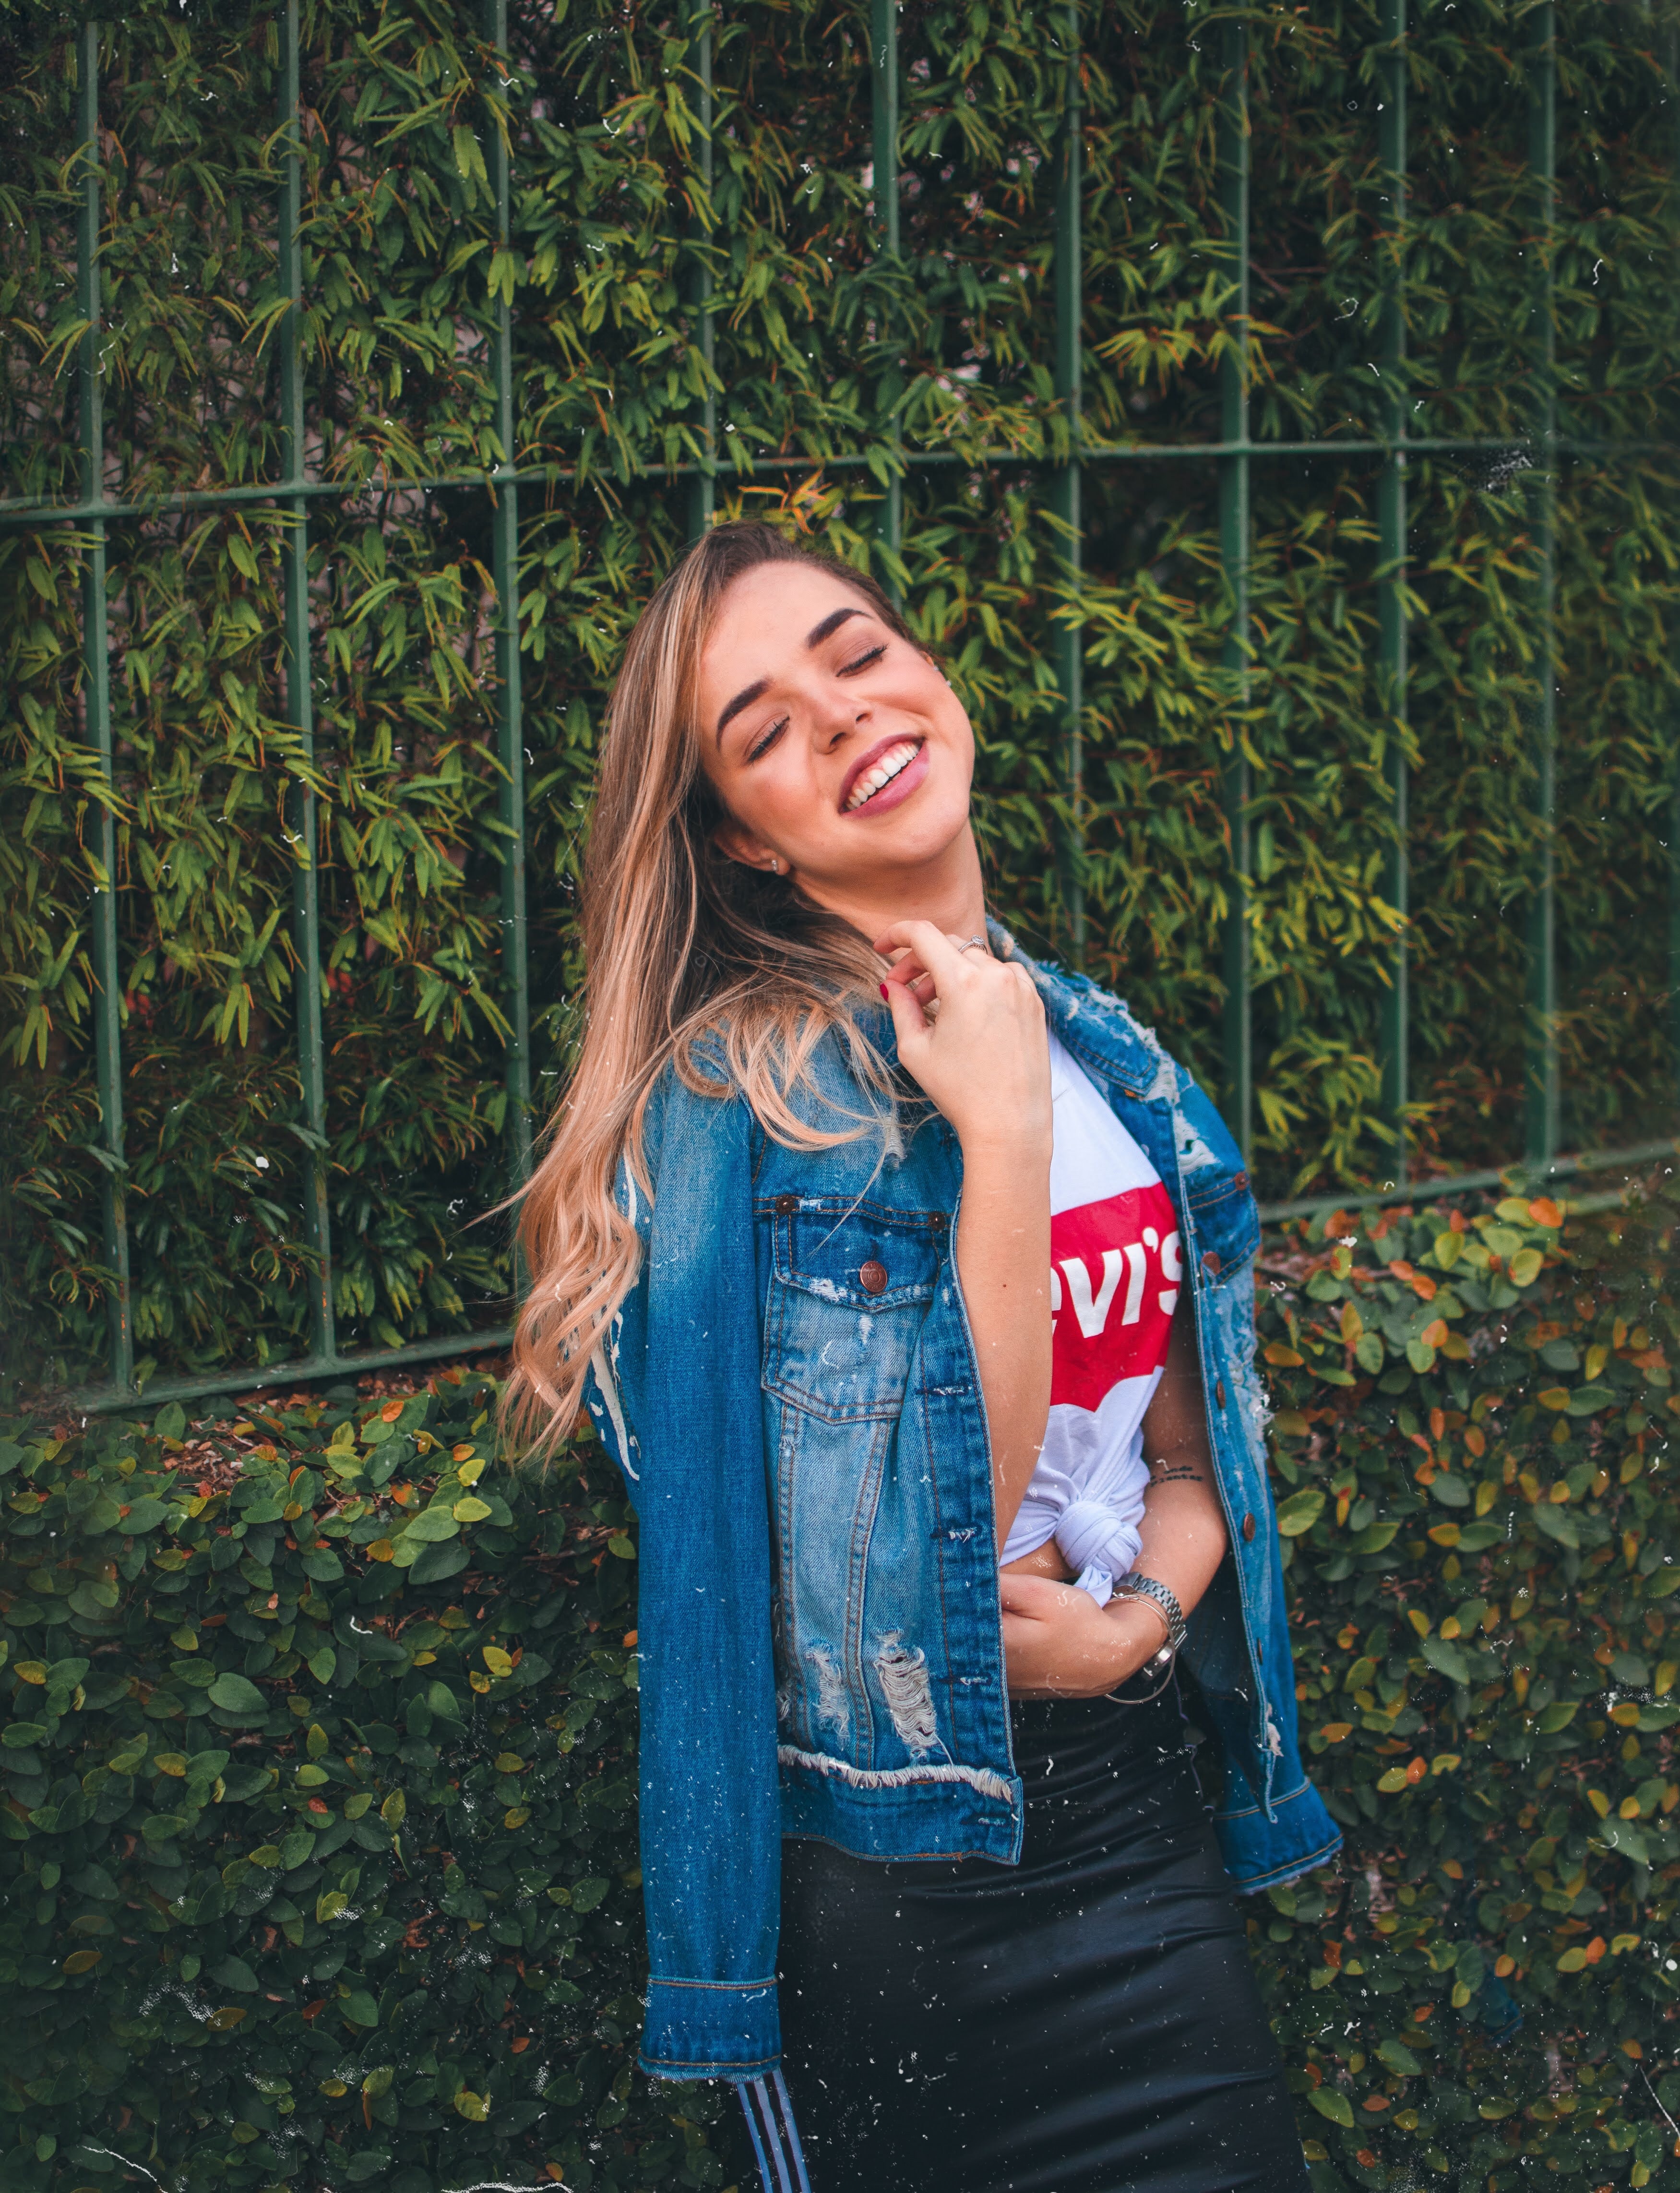
facial expression, green, jeans, beauty, denim, smile, tree, textile, long hair, photography, photo shoot, jacket, fun, grass, electric blue, happy, t shirt, plant, forest, brown hair, style